Doctor Stranger

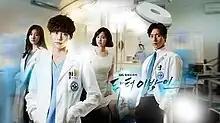
Promotional poster

Doctor Stranger is a 2014 South Korean television series starring Lee Jong-suk, Jin Se-yeon, Park Hae-jin and Kang So-Ra. It aired on SBS from May 5 to July 8, 2014 on Mondays and Tuesdays at 21:55 KST (UTC+9) for 20 episodes.